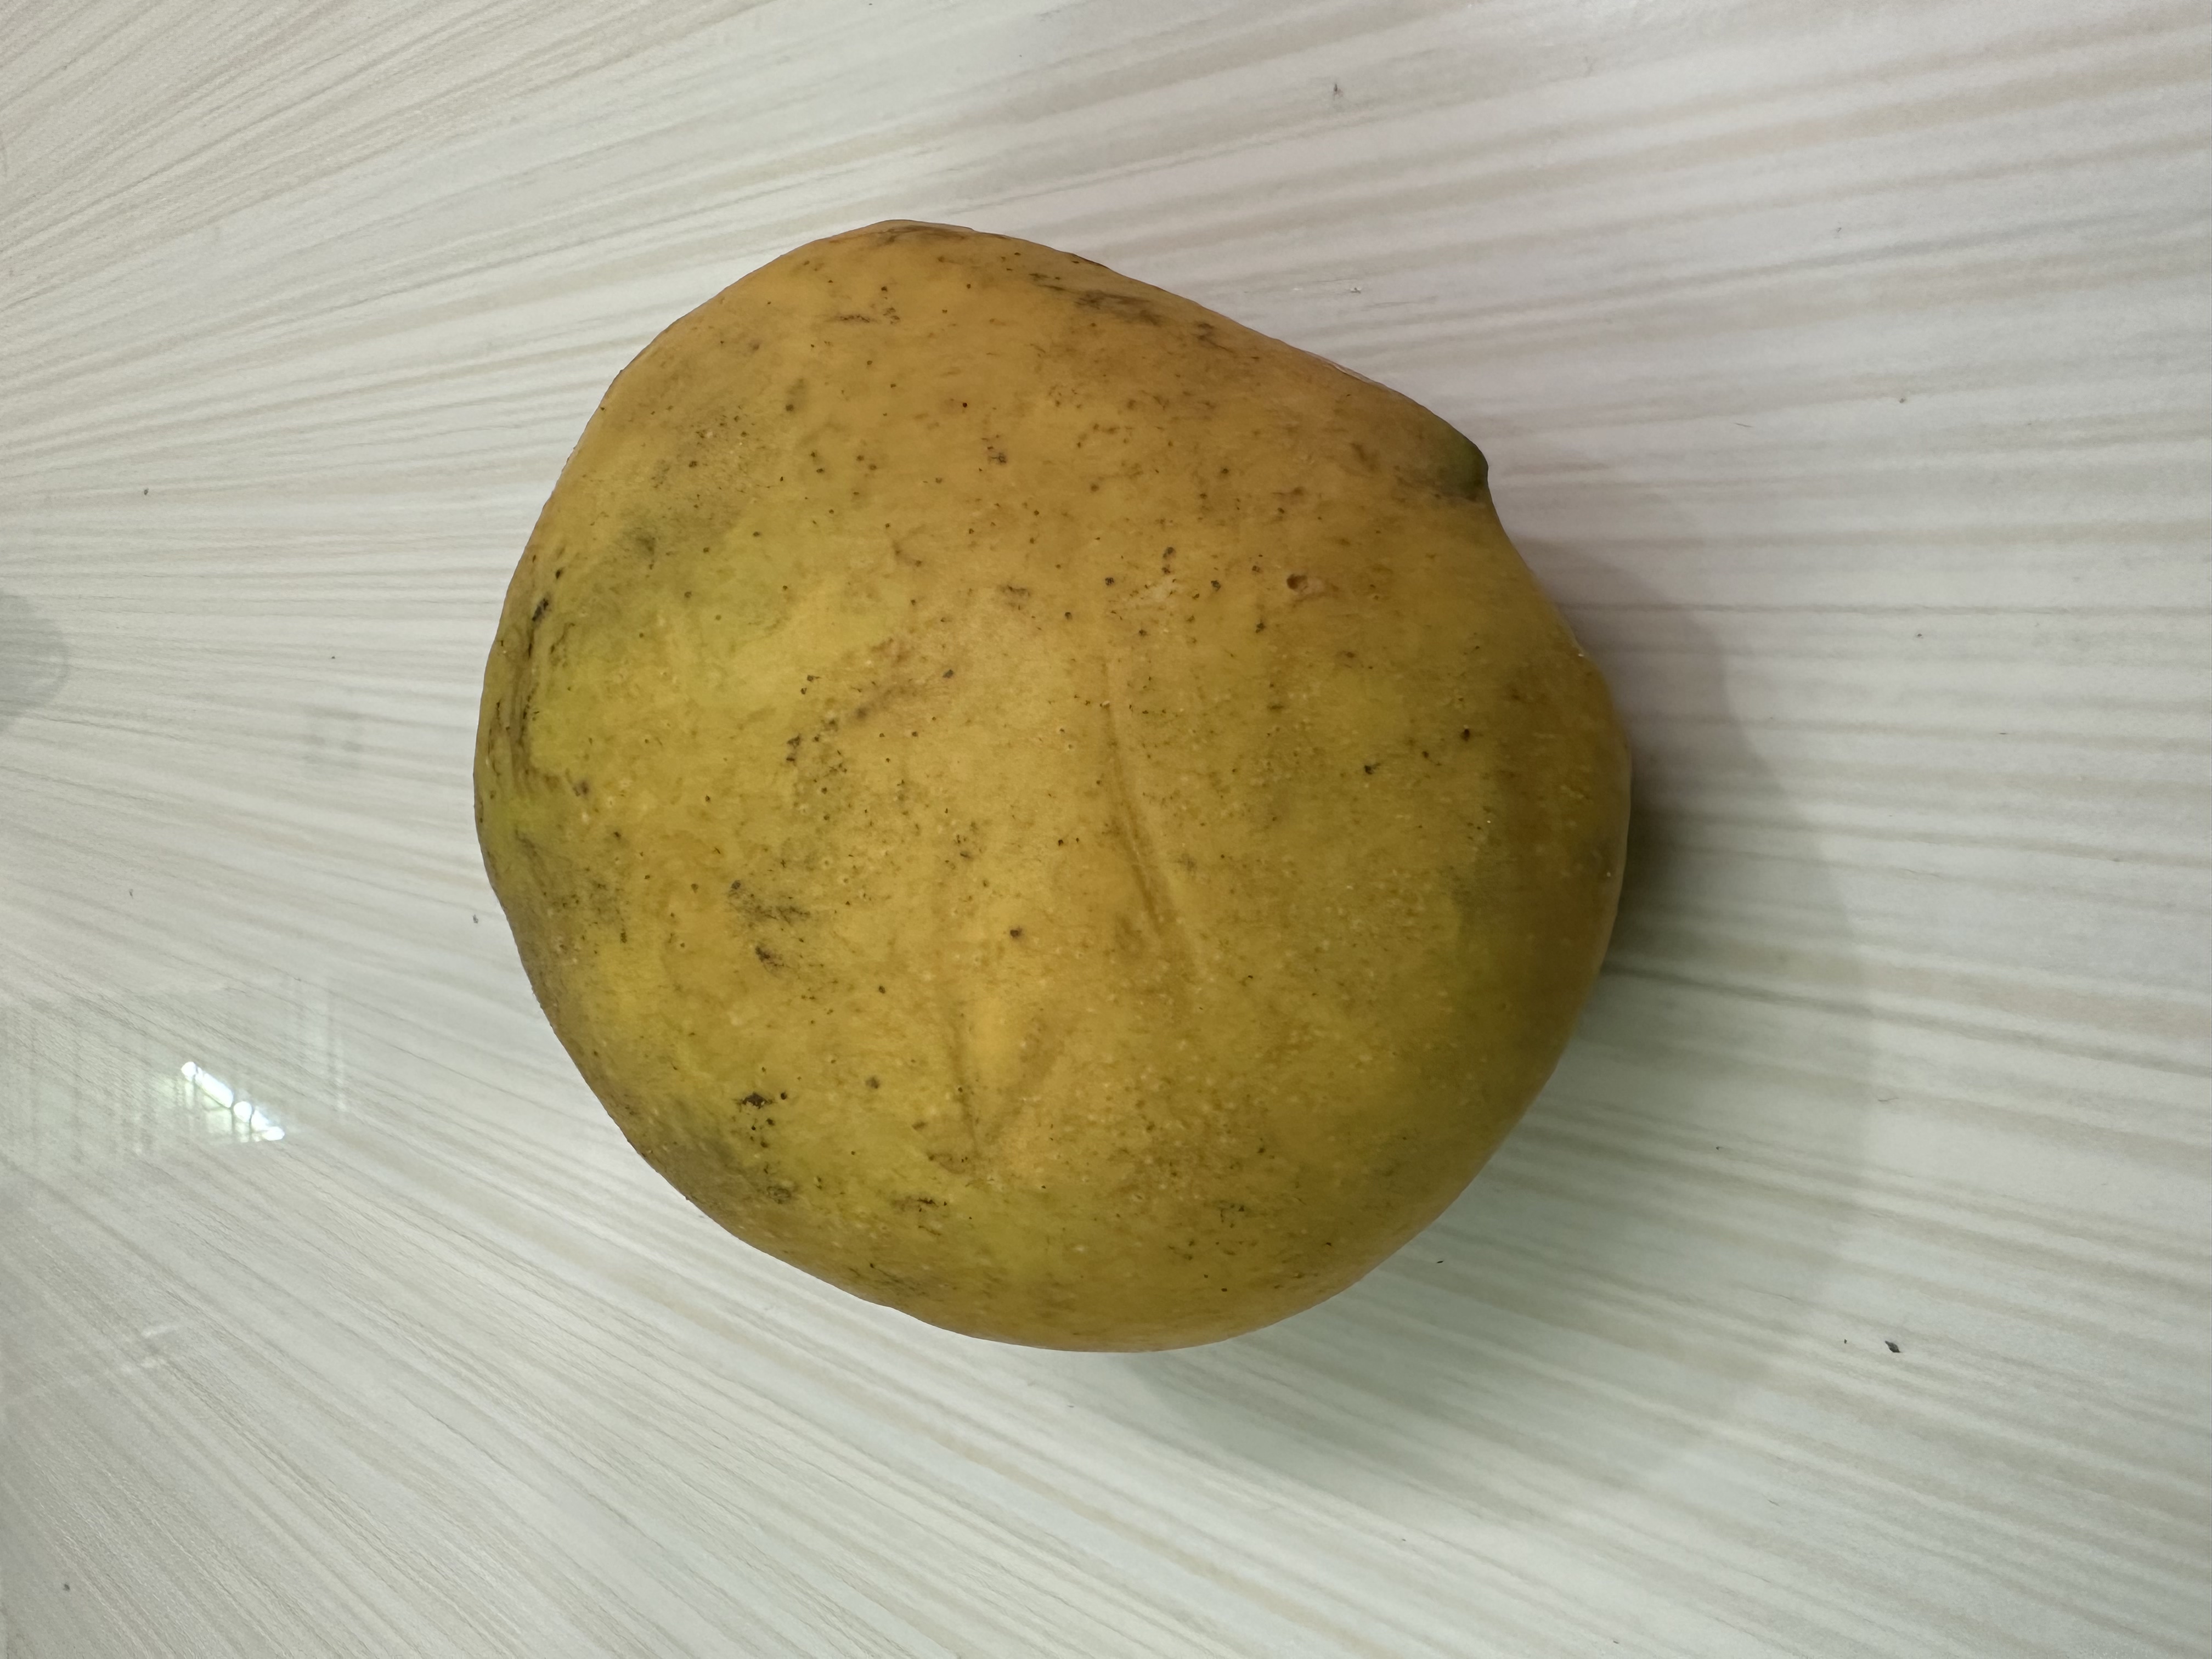
Mango variety: Bari-4